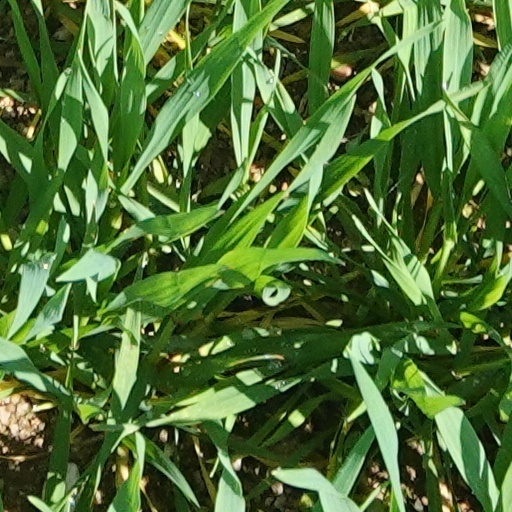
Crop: wheat